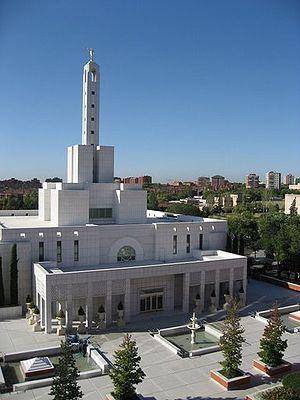
Temple de Madrid
Selon la doctrine de l'Église de Jésus-Christ des saints des derniers jours, le temple est un bâtiment destiné à être la maison du Seigneur et considéré par les saints des derniers jours comme le lieu le plus sacré sur la terre. Selon cette doctrine, il a toujours été commandé au peuple du Seigneur de construire des temples, des bâtiments sacrés dans lesquels les saints dignes accomplissent les cérémonies et les ordonnances sacrées de l'Évangile pour eux-mêmes et pour les morts. Selon la doctrine mormone, les temples reçoivent la visite du Seigneur.
Le Temple des saints des derniers jours de Madrid est le 56ᵉ temple de l'Église de Jésus-Christ des saints des derniers jours en fonction.